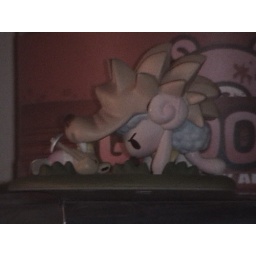
sheep in wolves clothing